Confidential Confessions

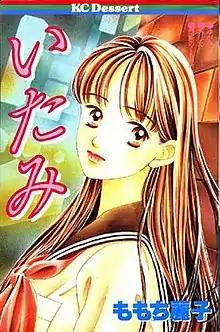
Cover of "Confidential Confessions" volume 1 as published by Kodansha

is a Japanese manga series written and illustrated by Reiko Momochi. The individual volumes of the series were originally published by Kodansha in Japan as Memai (Dizzy), Namida (Tears), and Tobira (The Door). The three were published in 2000, 2001, and 2002, respectively. The series was published in English under the title "Confidential Confessions" in North America by Tokyopop; the Tokyopop version of the manga is out of print as of August 31, 2009.